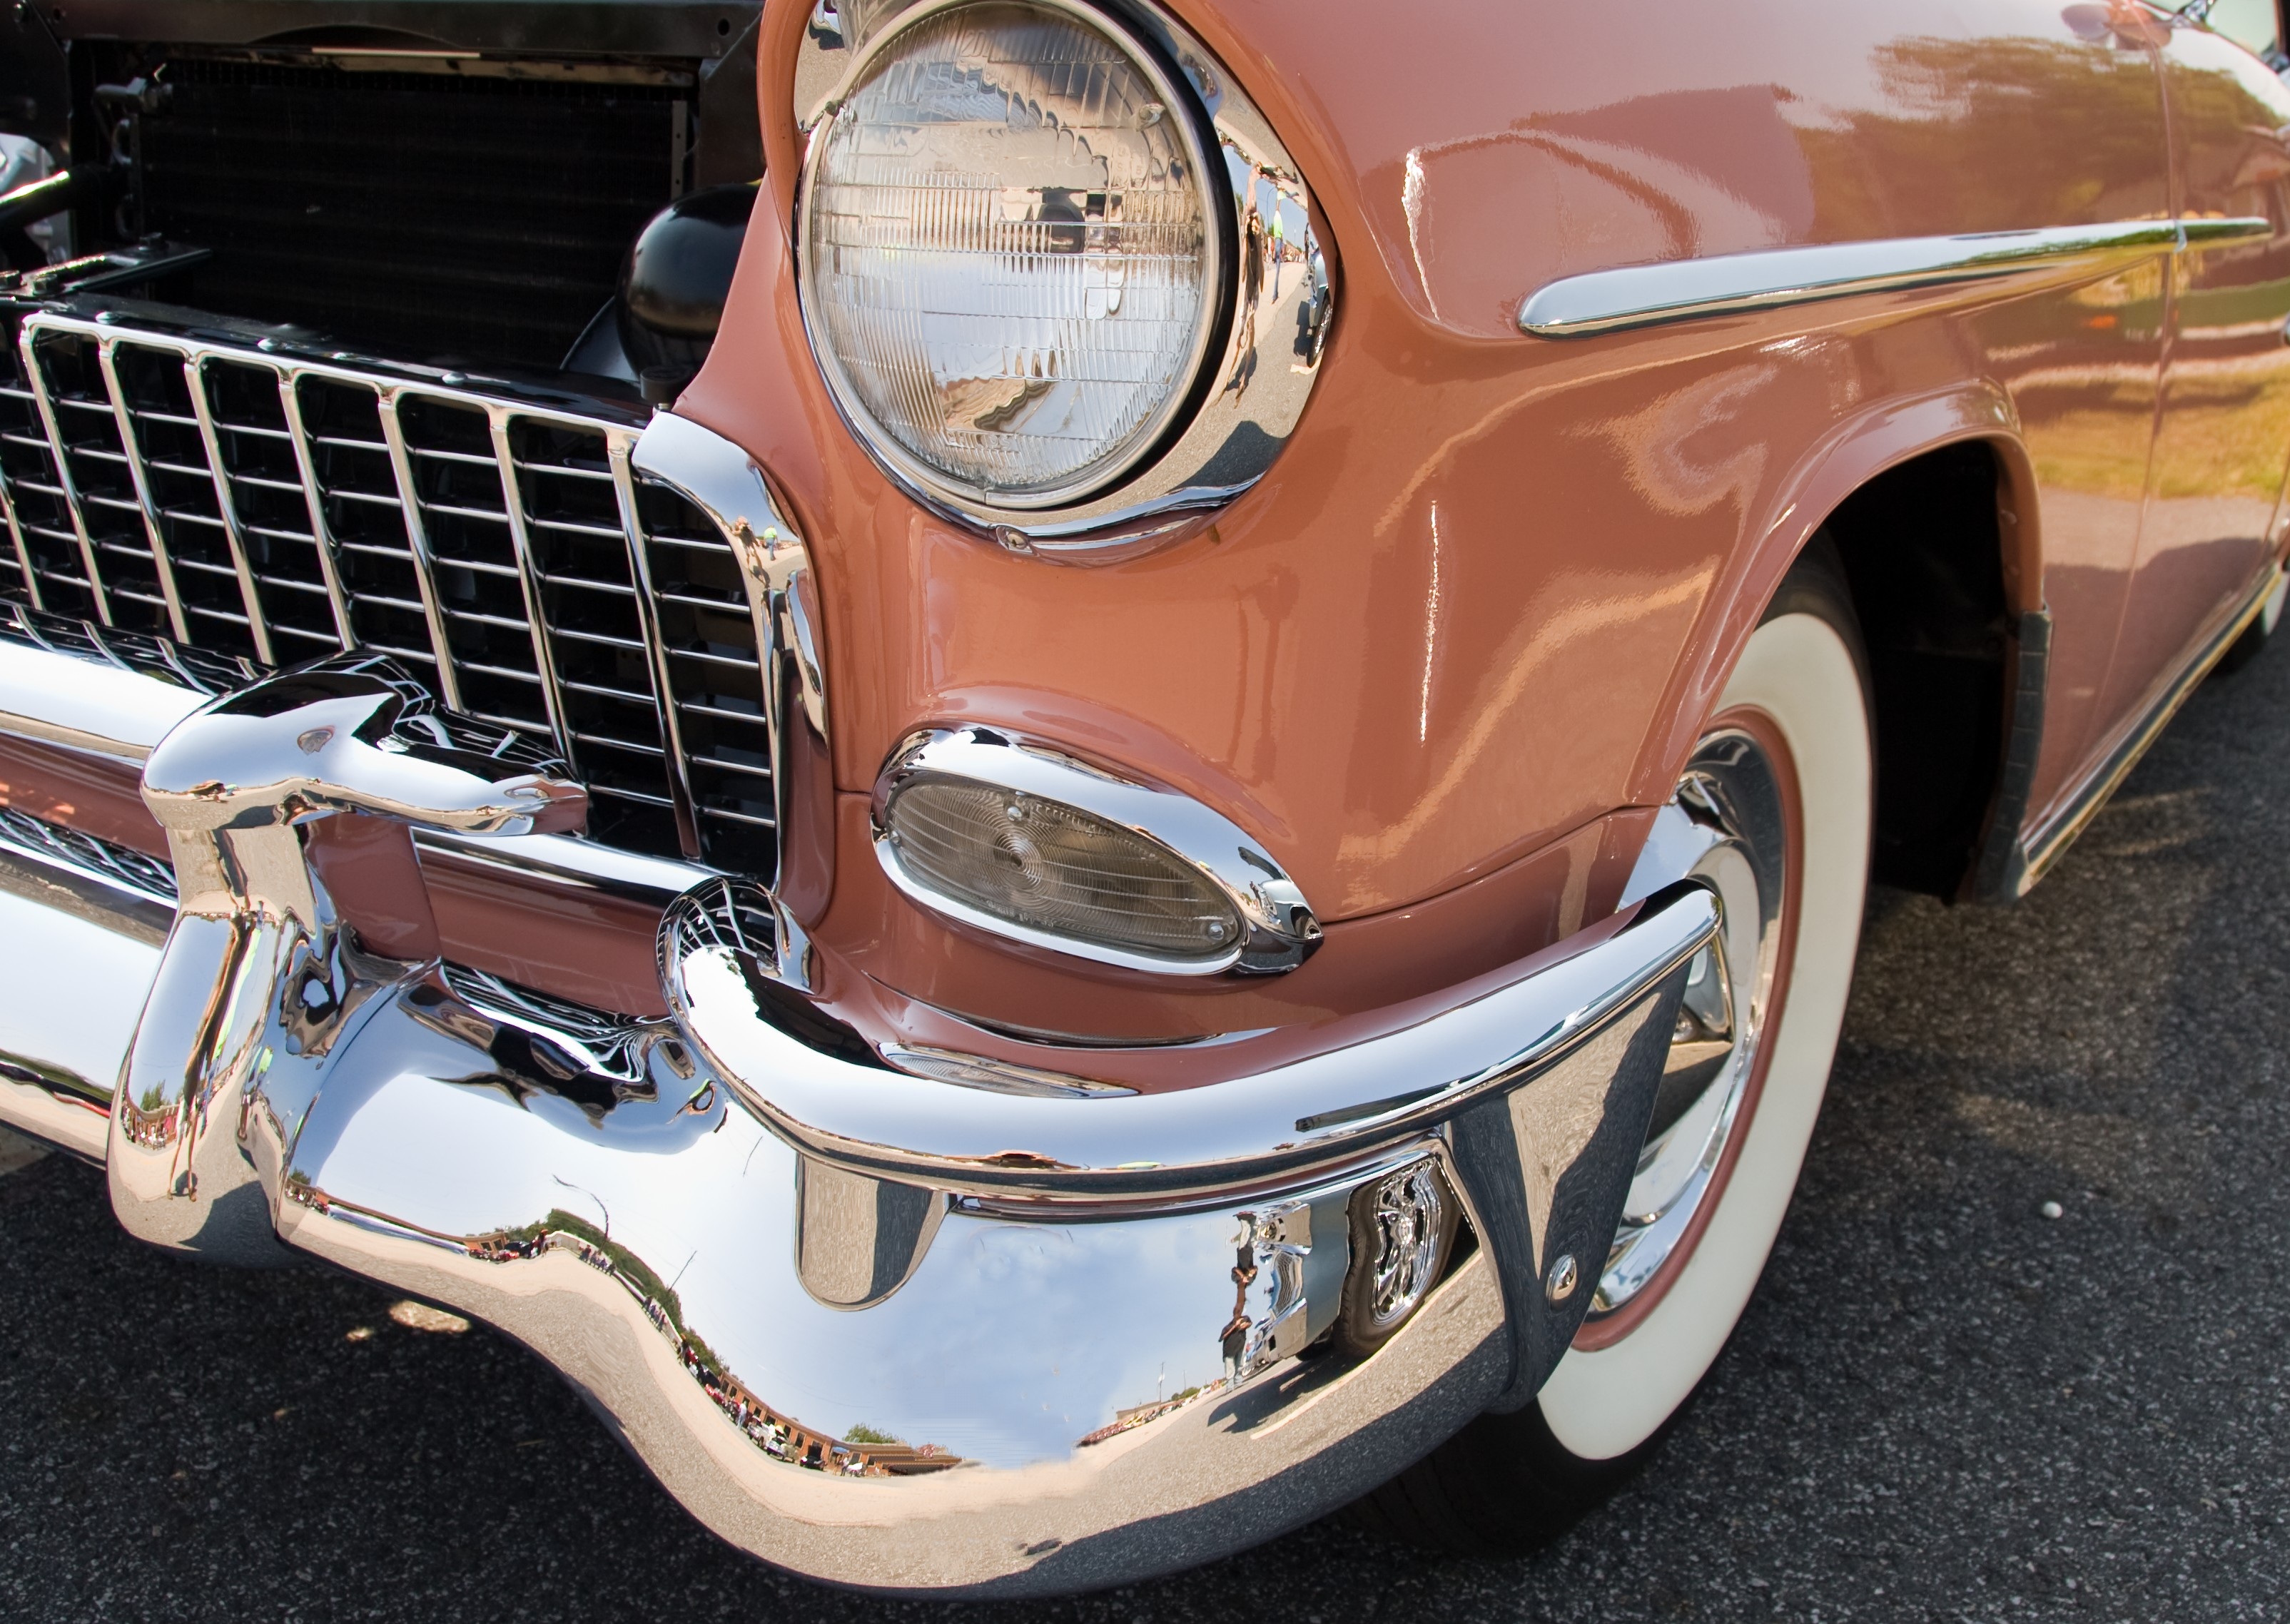
car, vintage, antique, wheel, automobile, retro, old, transportation, model, vehicle, paint, auto, machine, nostalgia, headlight, speed, classic car, motor vehicle, vintage car, bumper, luxury, design, motor, sedan, history, style, elegant, revival, classic, chevrolet, custom, shiny, restore, antique car, hobbies, imagery, auto show, land vehicle, bumpers, automobile make, automotive exterior, automotive design, luxury vehicle, volvo cars, full size car